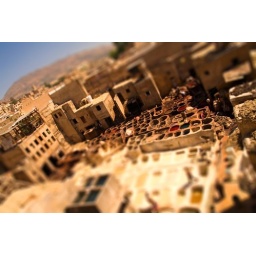
a tannery in north africa as seen from a roof across the street